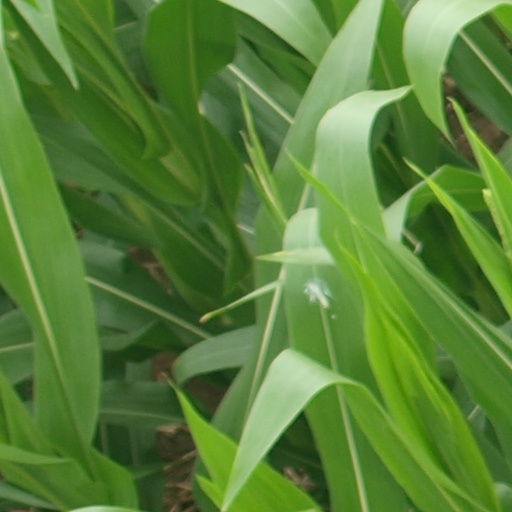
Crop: maize; corn